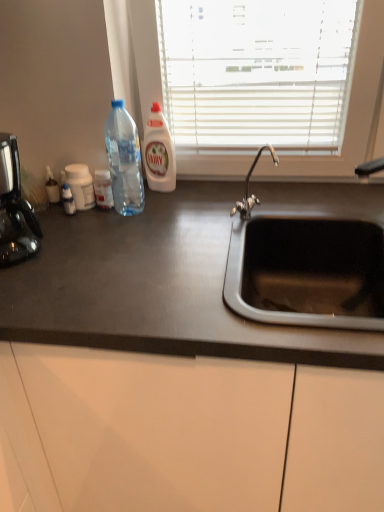
Question: What is the location of an unoccupied area between transparent plastic bottle at left, the 1th bottle viewed from the right, and white plastic bottle at center? Please provide its 2D coordinates.
Answer: [(0.412, 0.392)]